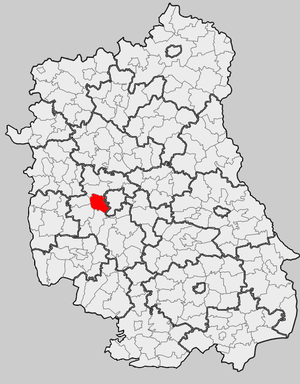
Konopnica est une gmina rurale du powiat de Lublin, dans la Voïvodie de Lublin, dans l'est de la Pologne.